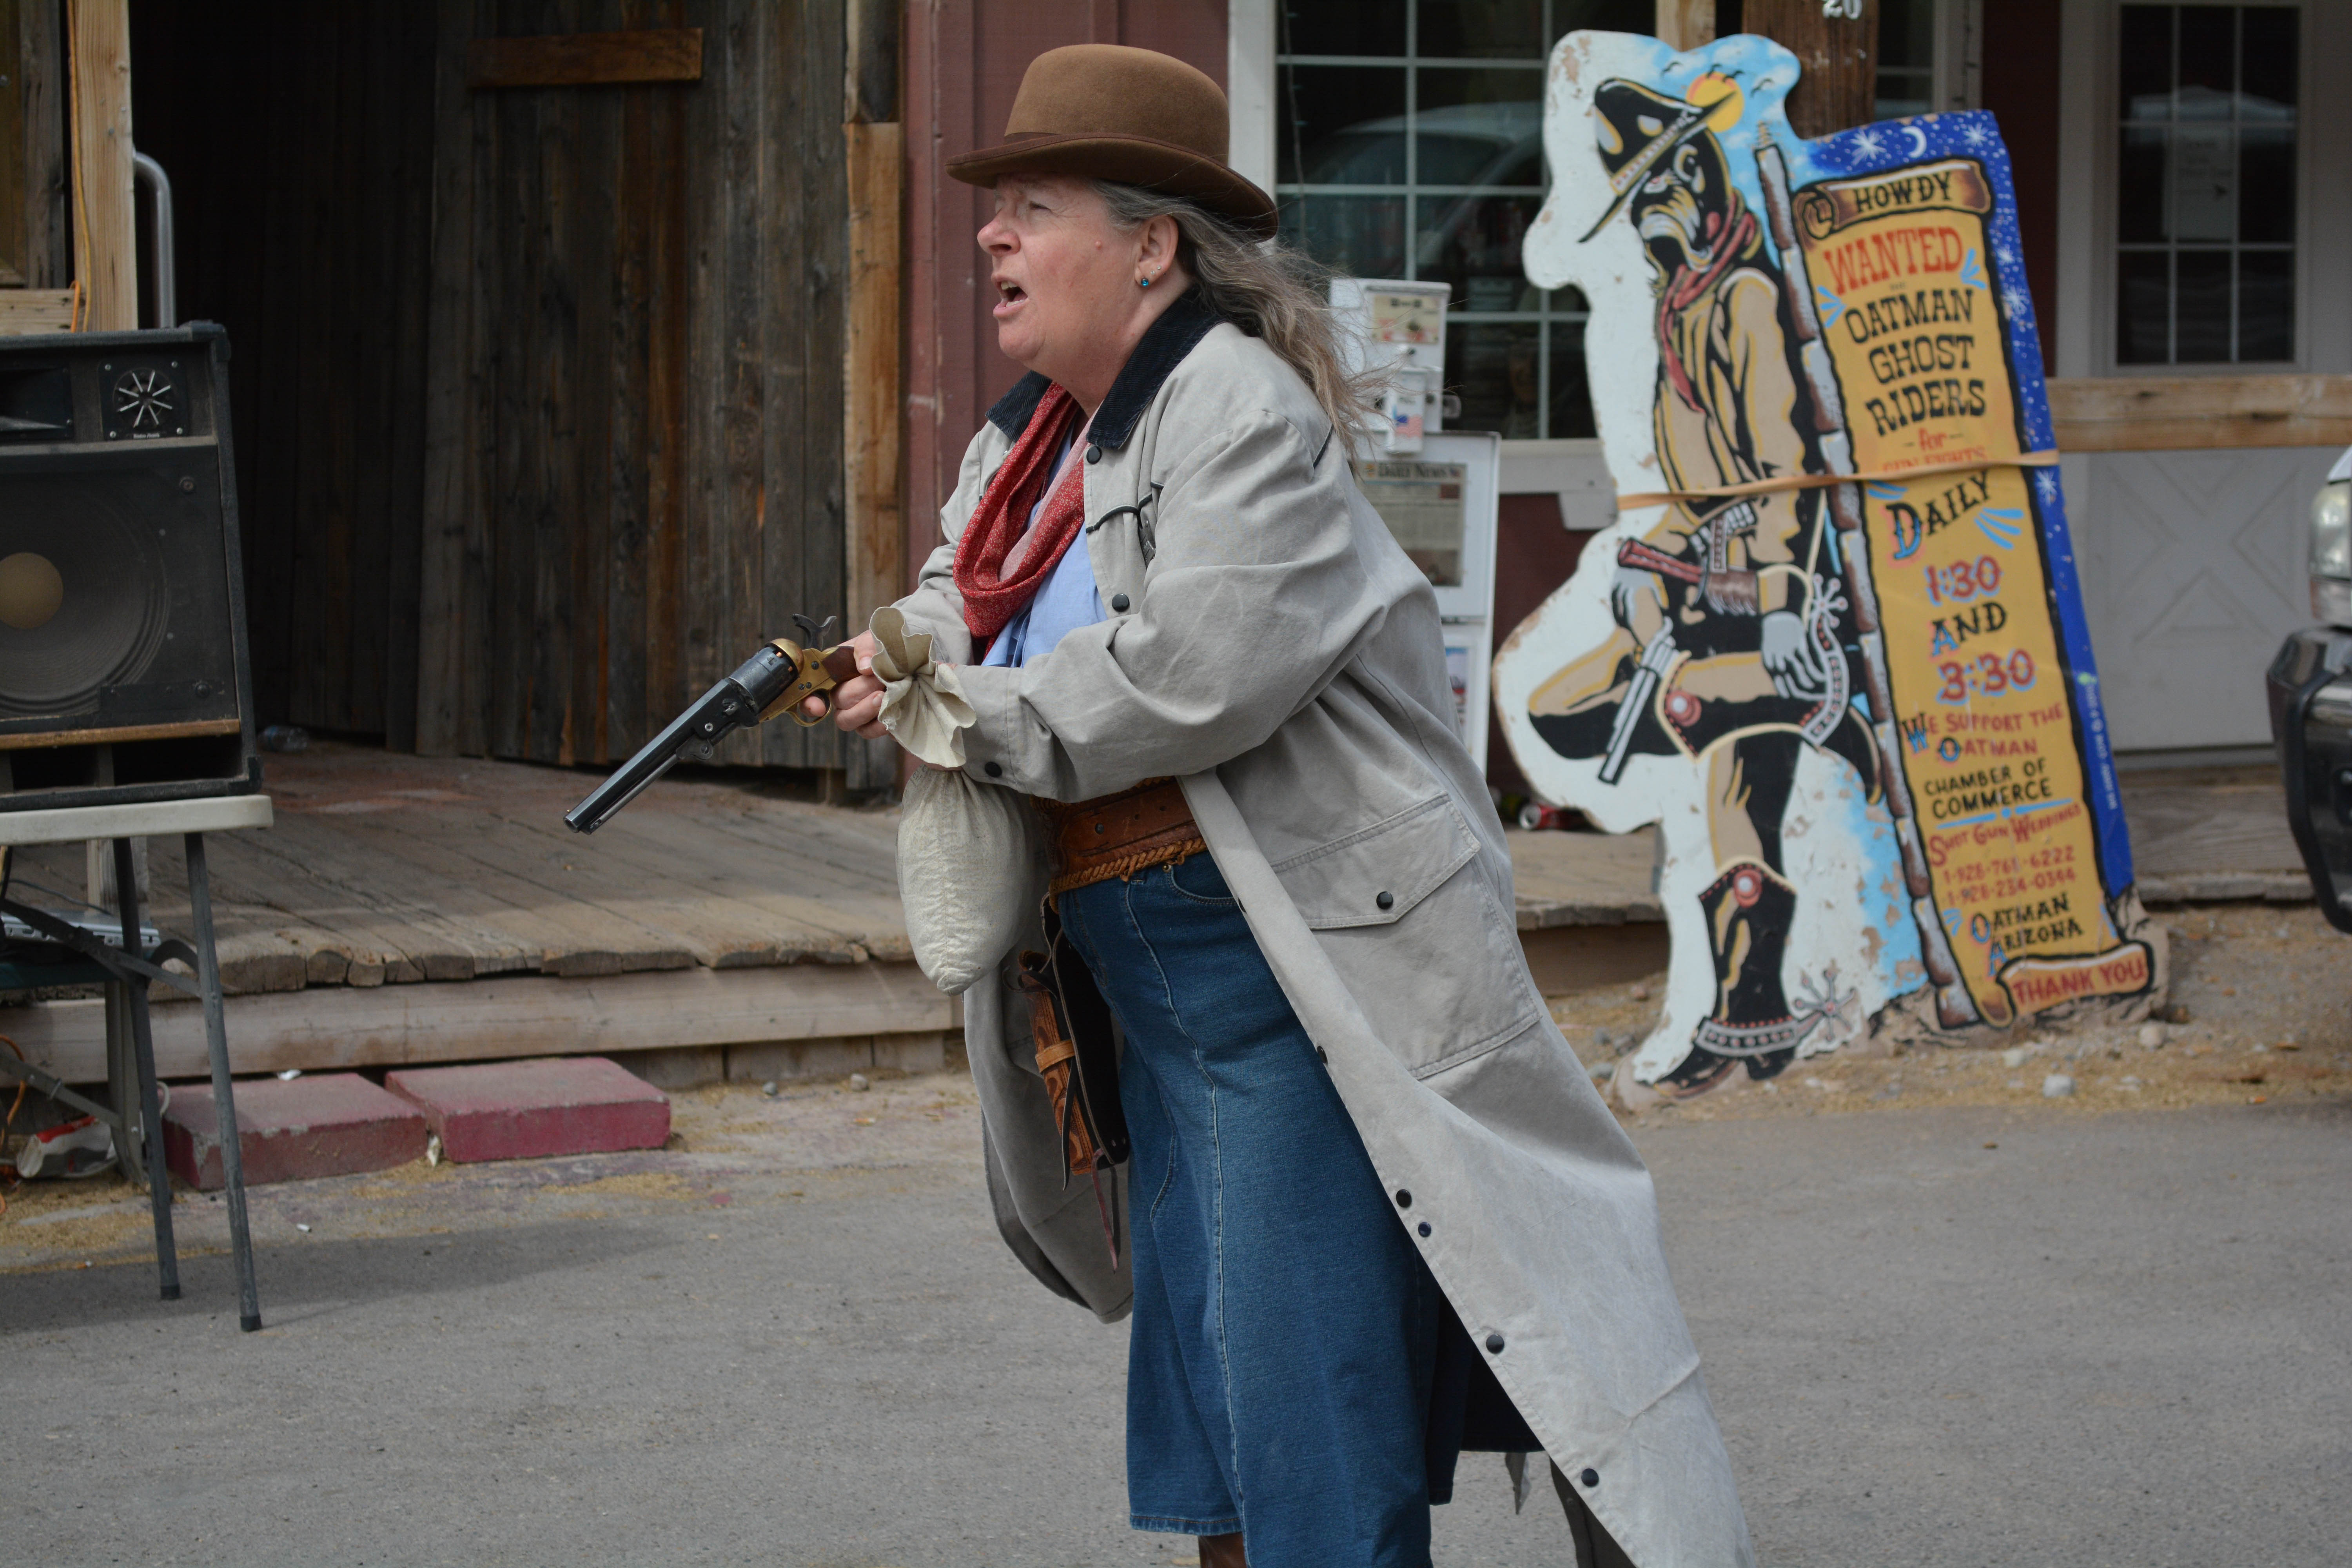
person, road, street, clothing